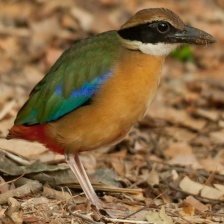
Species: INDIAN PITTA
Scientific name: PITTA BRACHYURA